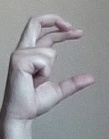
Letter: thal